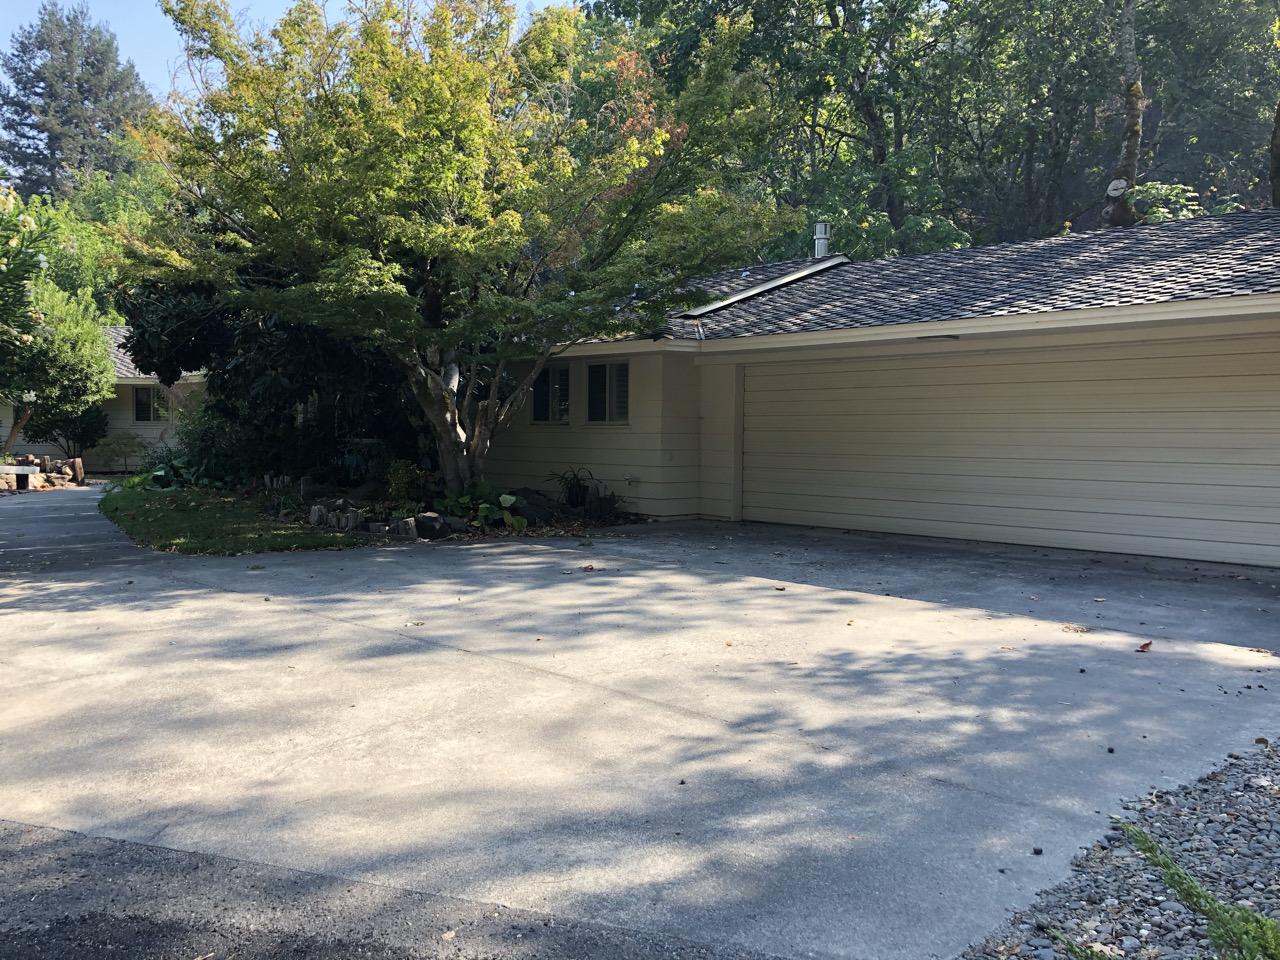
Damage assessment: no_damage